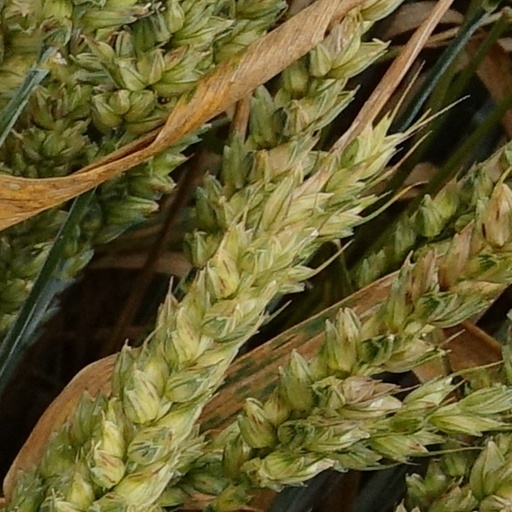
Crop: wheat